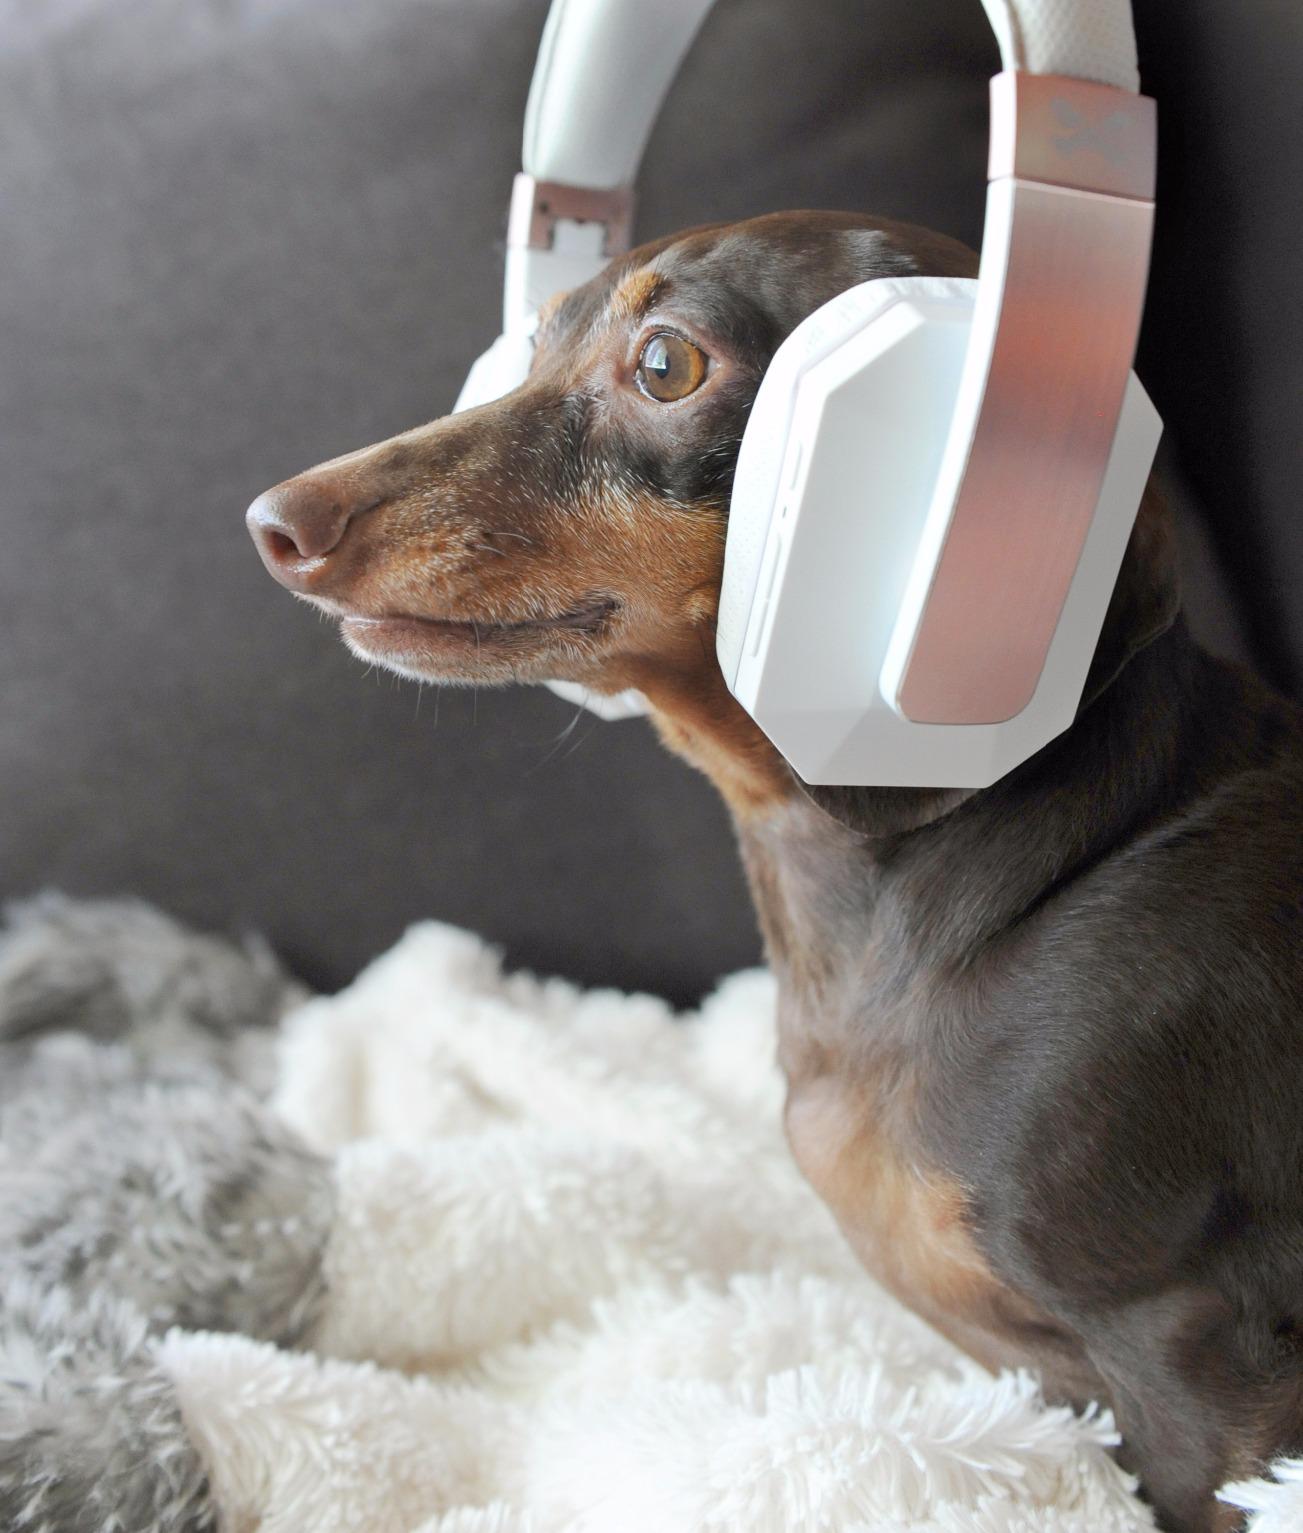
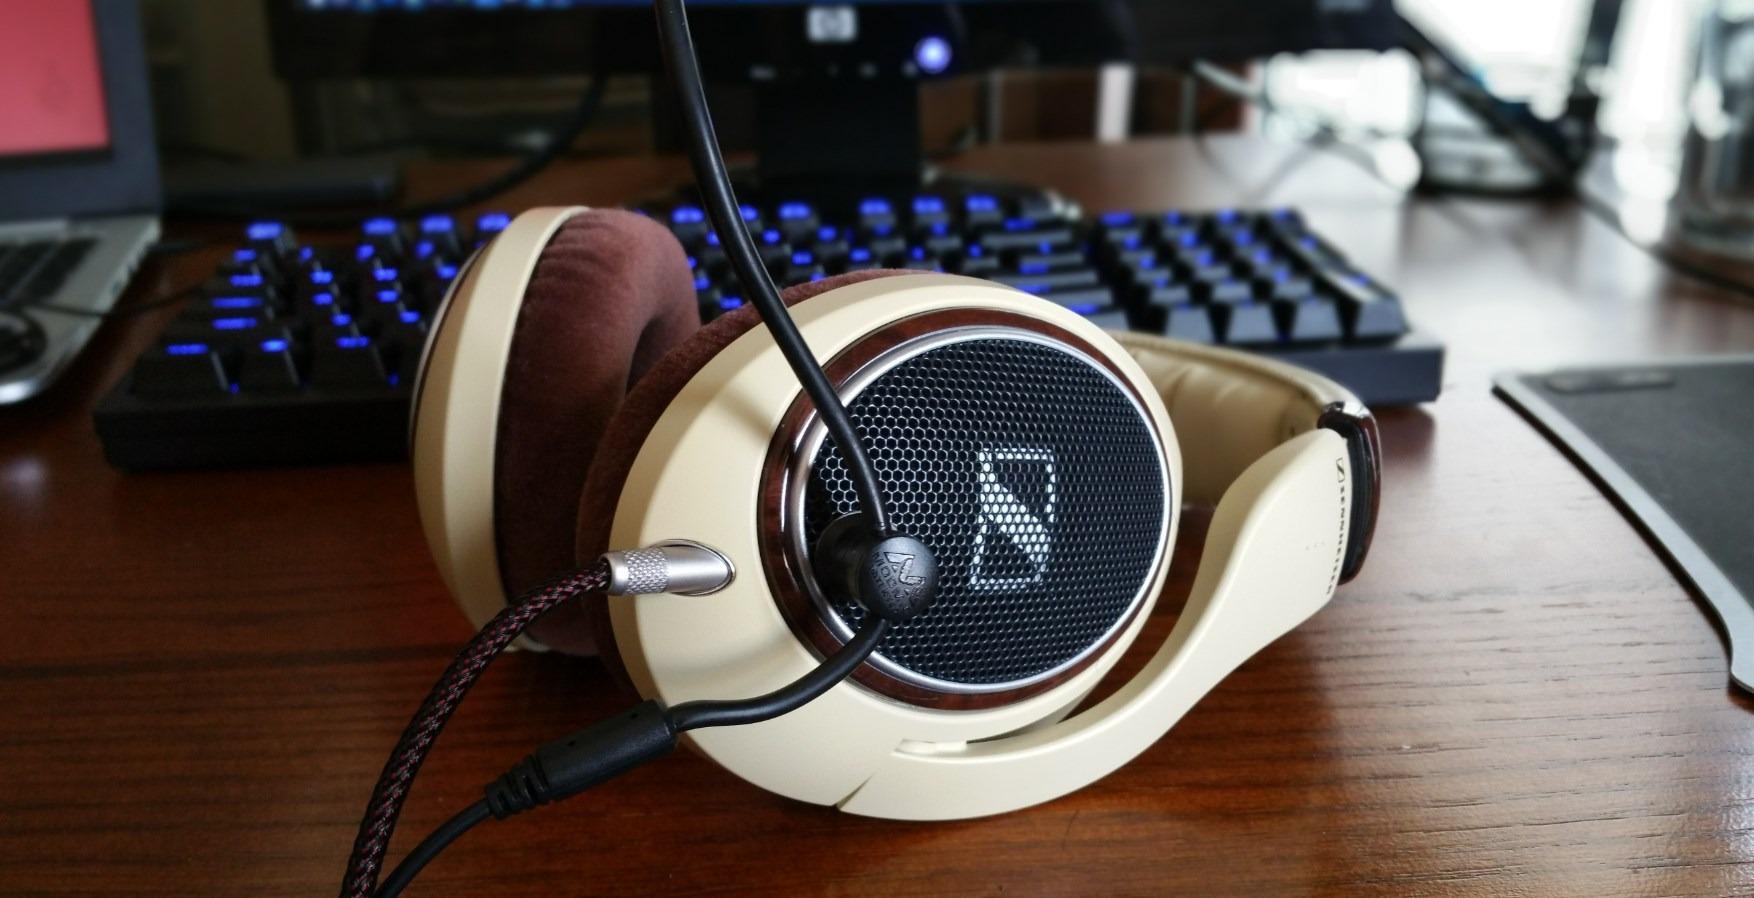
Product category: headphones
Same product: no